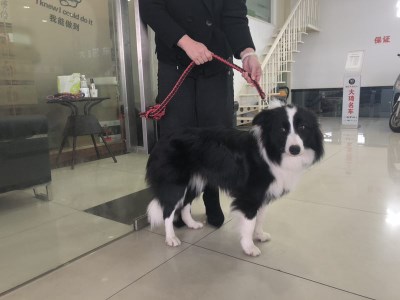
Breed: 2594-n000109-Border_collie